Chanté Moore

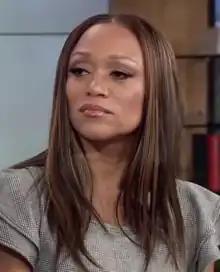
Moore in 2018

Chanté Torrane Moore (born February 17, 1967) is an American singer, songwriter, record producer, television personality, and author. The first signee with record executive Louis Silas, Jr.'s Silas Records, she rose to prominence with her debut studio album, "Precious" (1992). Its first two singles "Love's Taken Over" and "It's Alright" became top 20 hits on the R&B charts, while the album reached Gold status in the United States. In the late 1990s, Moore achieved crossover success with her top ten hit "Chanté's Got a Man," the lead single from her third album "This Moment Is Mine" (1999), before adopting a new image with hip hop-inflected sounds on "Exposed" (2000) and its international top 20 hit "Straight Up."